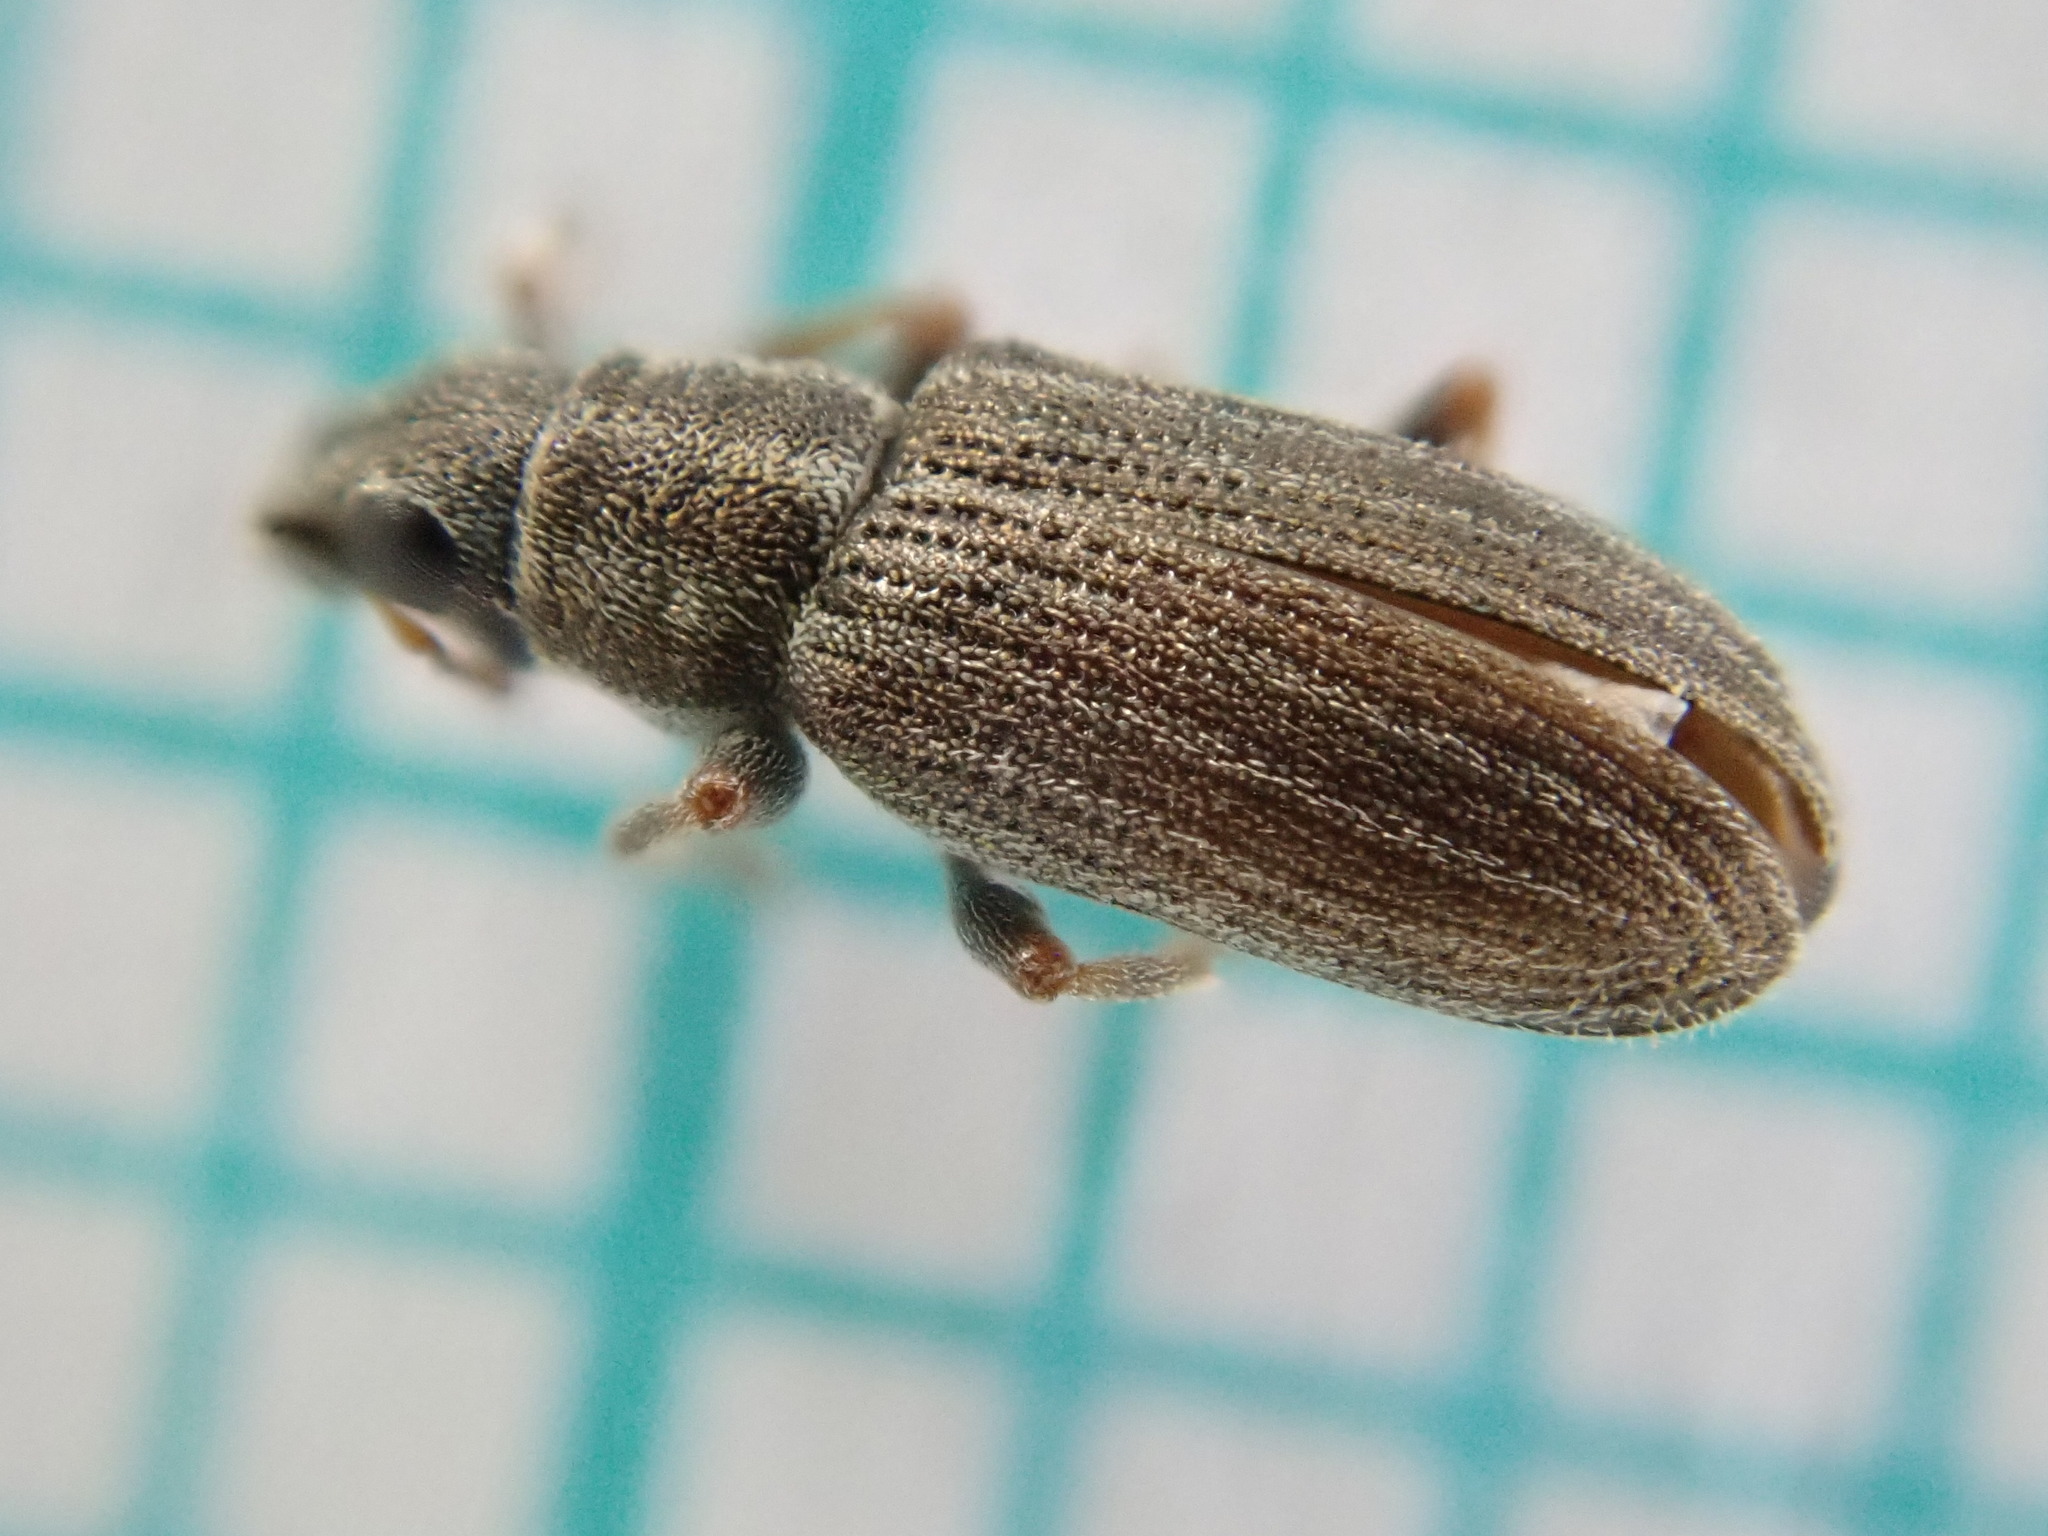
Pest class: pea_leaf_weevil